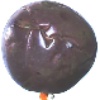
Label: Passion Fruit 1